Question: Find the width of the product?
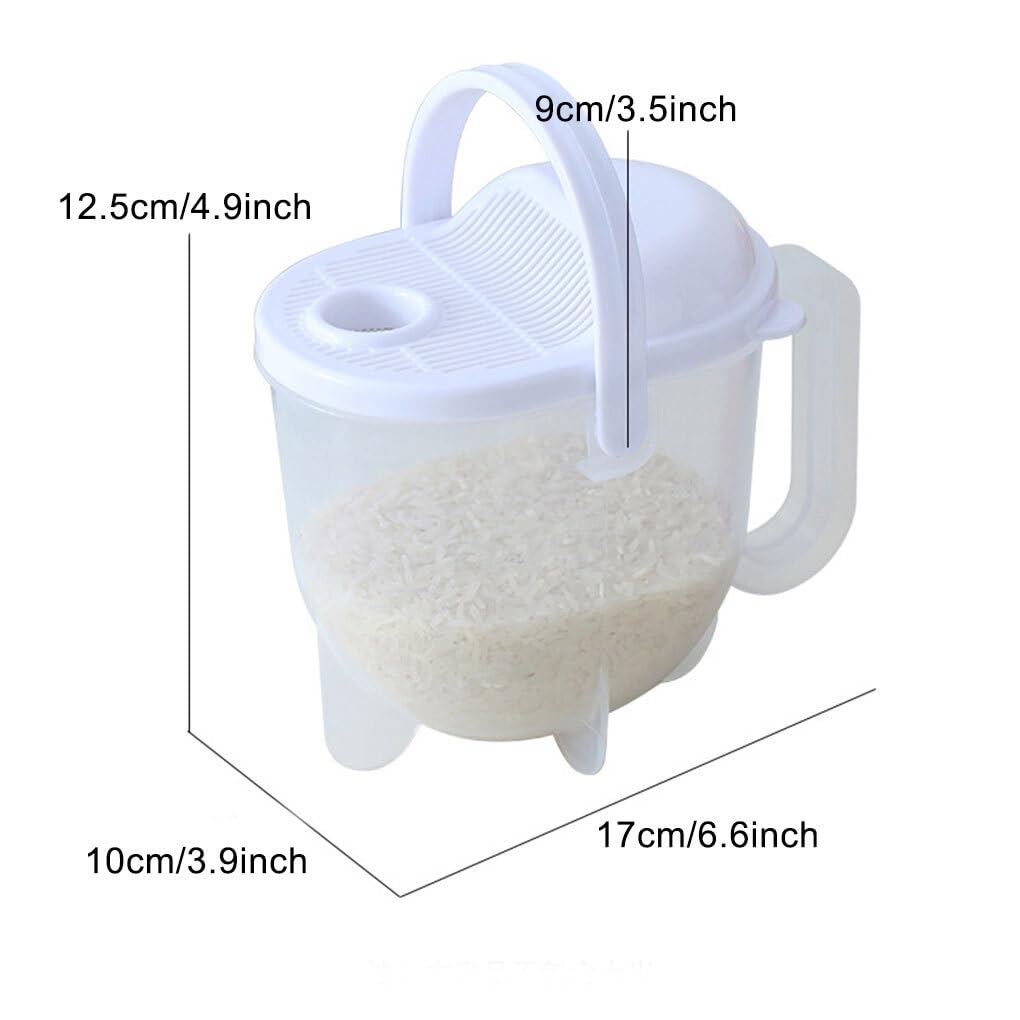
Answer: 10.0 centimetre